First Temple of Hera (Paestum)

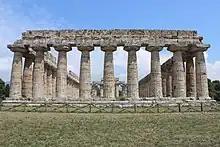
The Western end

The First Temple of Hera (Paestum)—also known as Temple of Hera I and the Basilica—is an archaic Doric order Greek temple in the ruins of the ancient city of Paestum, Italy. This Doric temple is considered one of the oldest Greek temples in Italy and is known for its distinctive architectural features. It was built around 550–525 BCE, within a century of the city's establishment by Greek colonists from Sybaris, who named the city "Poseidonia".